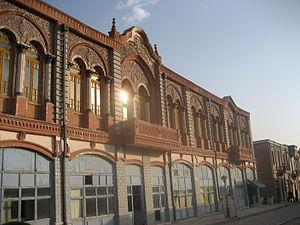
Cité de cinéma Ghazali
Cité de cinéma Ghazali est un site cinématographique situé à l'ouest de Téhéran à côté de l'autoroute Téhéran-Karaj.
Laleh-Zar 35° 41′ 38″ N, 51° 25′ 23″ E est le nom d'un quartier et une avenue ancienne du centre-ville du Vieux Téhéran. Laleh-Zar, surnommée Les Champs-Élysées de Téhéran, était autrefois le symbole de nouveauté et d’art iraniens. La plupart de renommés salles de théâtre, restaurants, commerces, cabarets, «pyaleh-frooshi», maisons de couture, salles de cinéma, et les grands magasins s’y trouvaient.